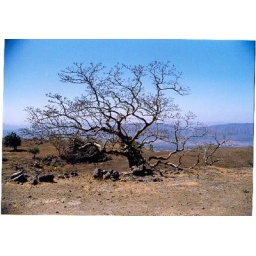
The tree on top of the Khoj fort, probably a ficus. It looked great against the blue sky.